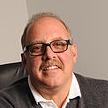
Age: 50